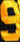
Number: 9